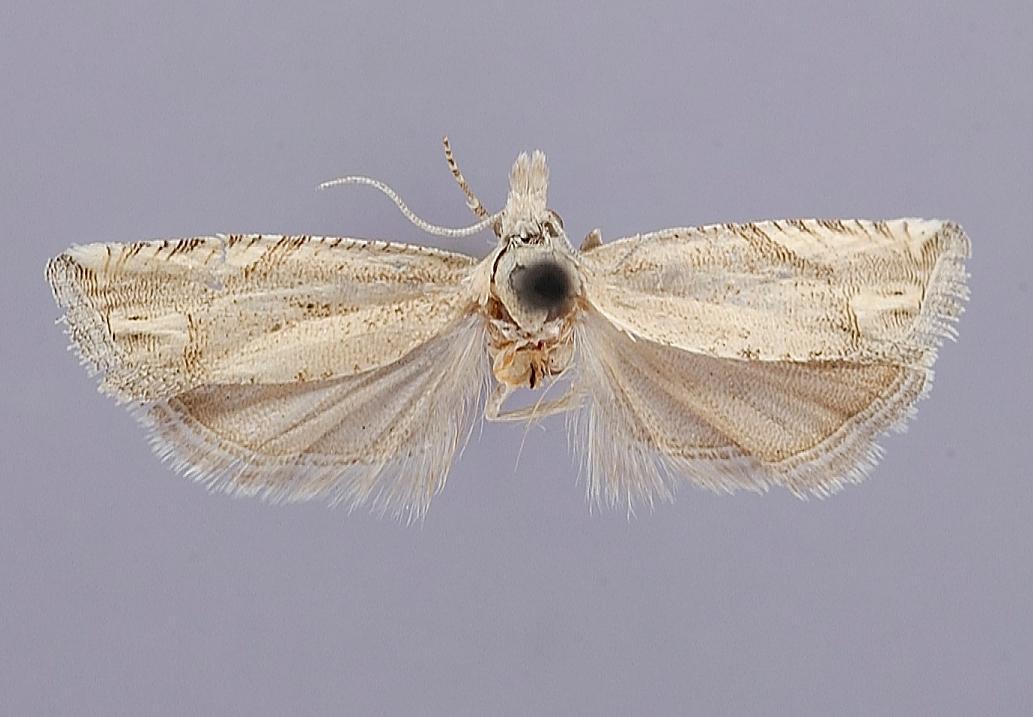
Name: Thiodia delphinoides
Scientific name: Thiodia delphinoides Heinrich, 1923
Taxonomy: Animalia, Arthropoda, Insecta, Lepidoptera, Tortricidae
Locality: Eureka, Juab, Utah, United States
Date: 16 Jul 1911